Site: brandenburg
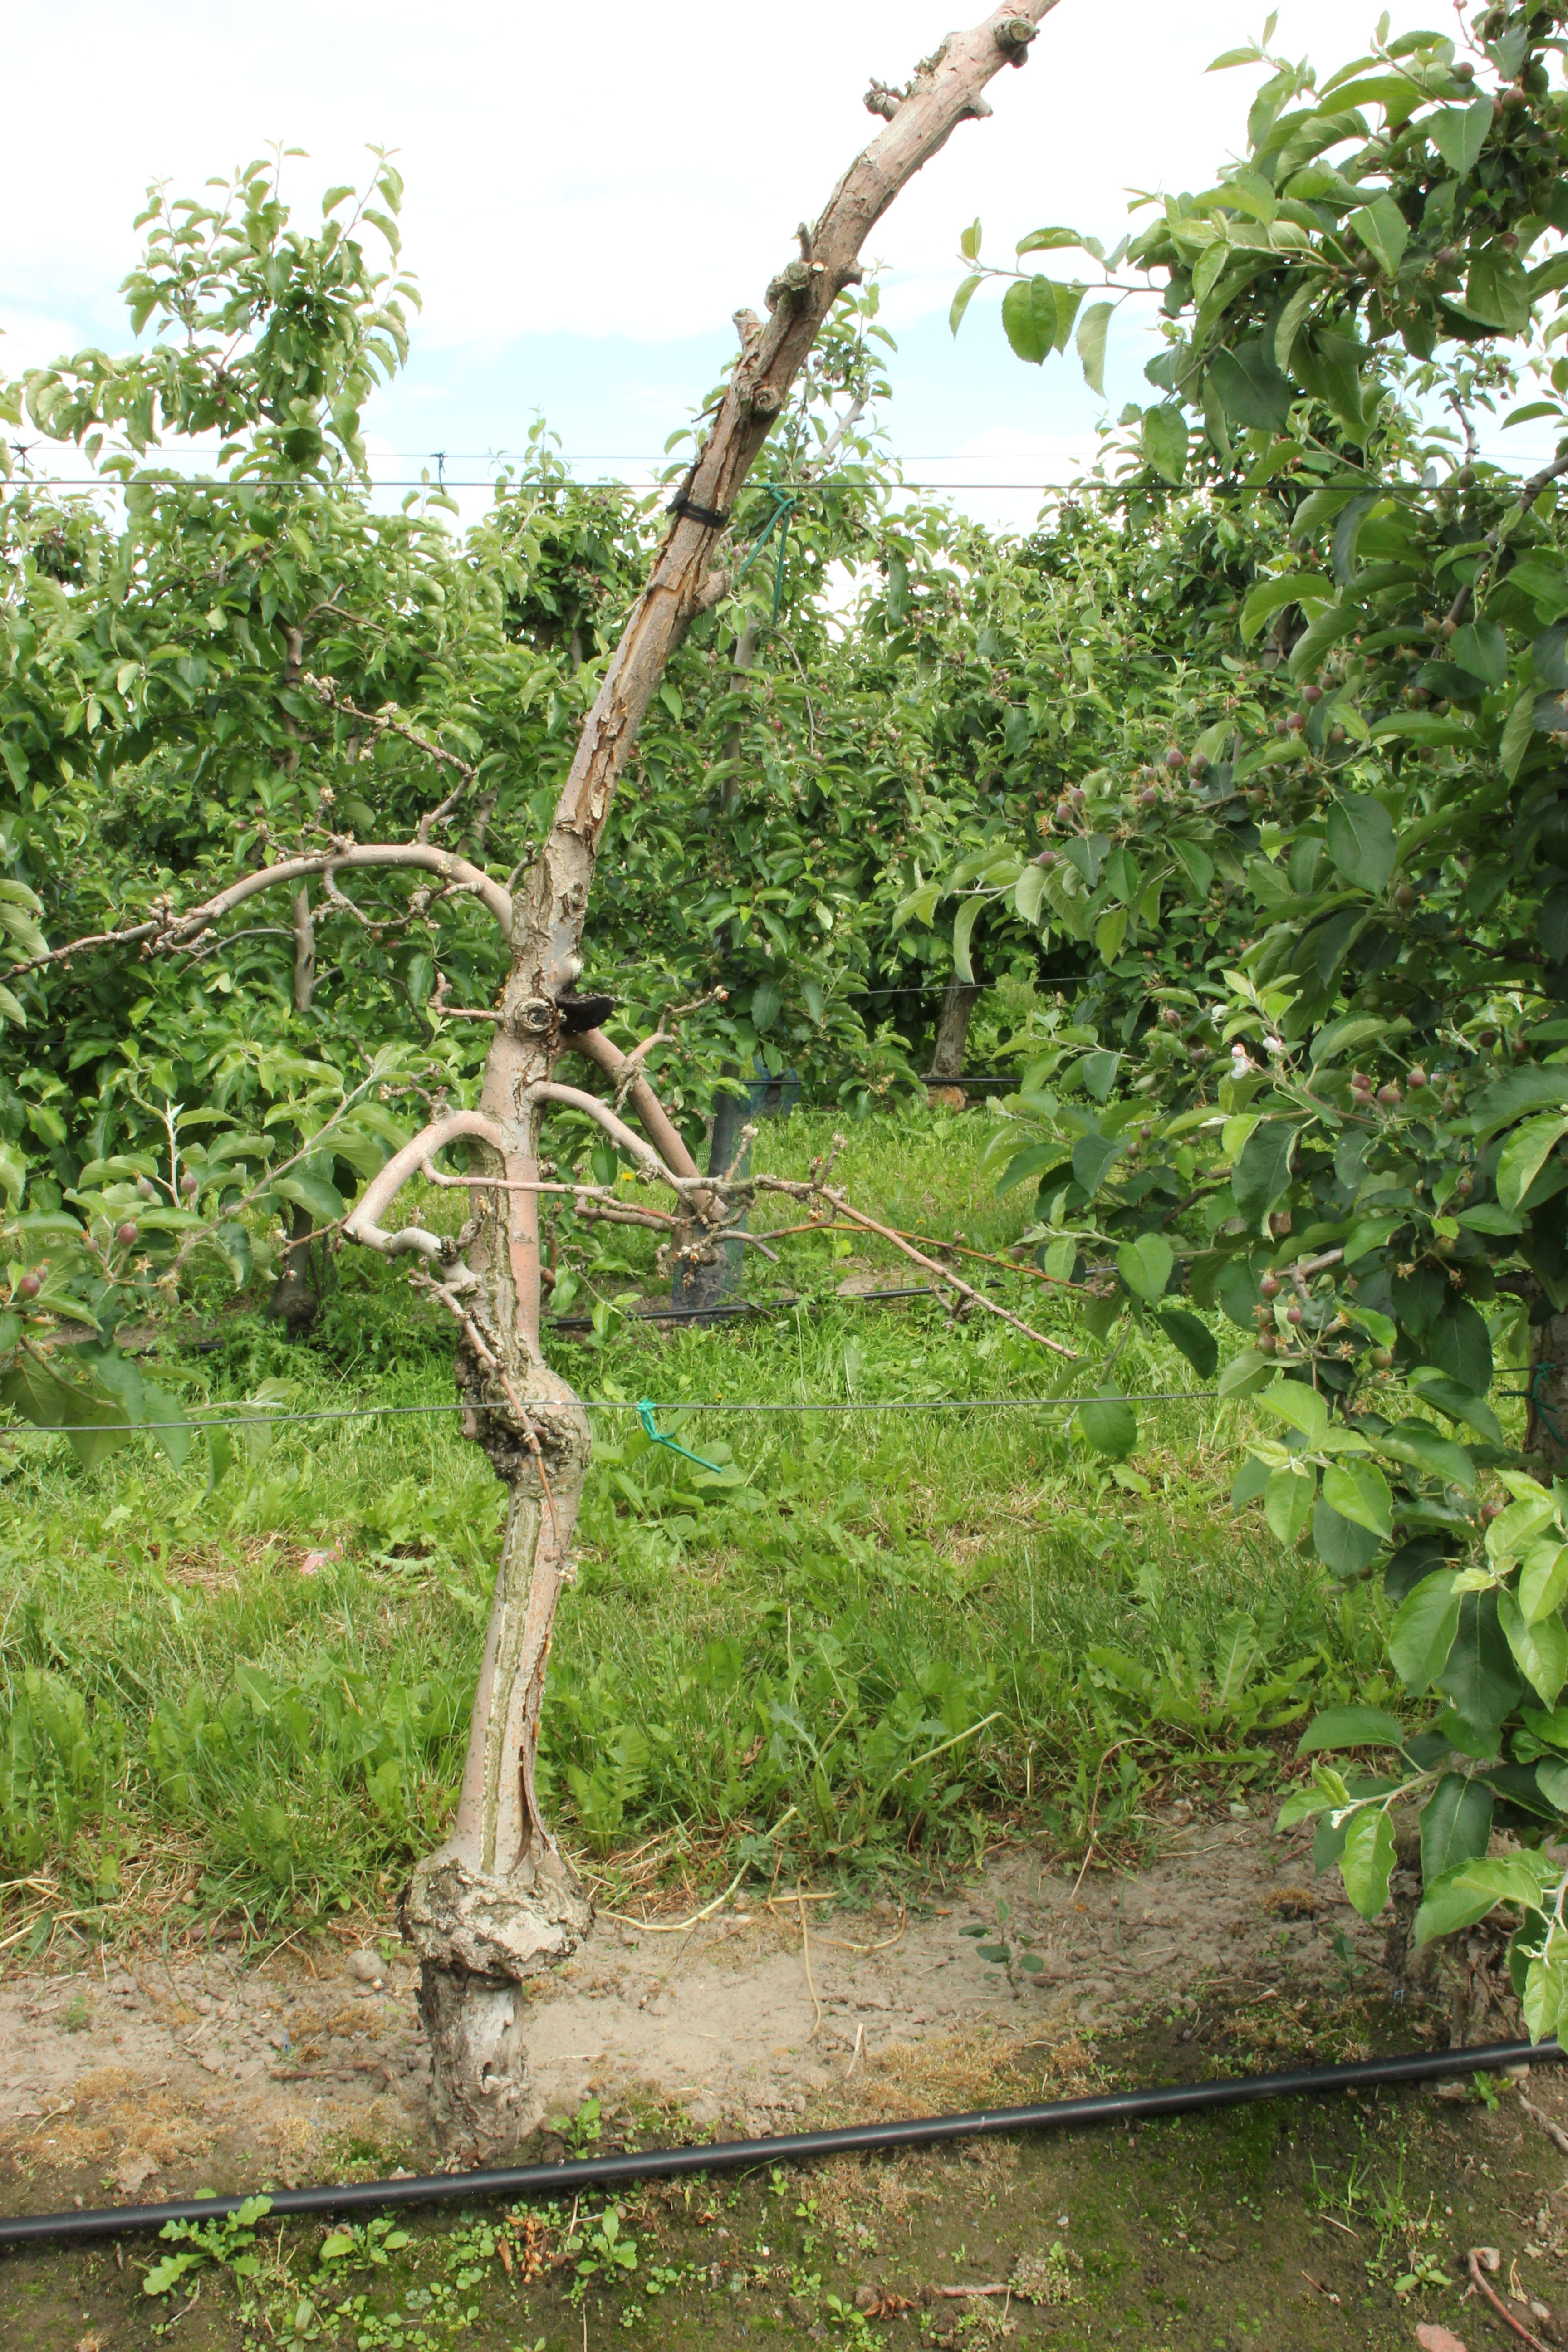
Growth stage (BBCH 72): Development of fruit